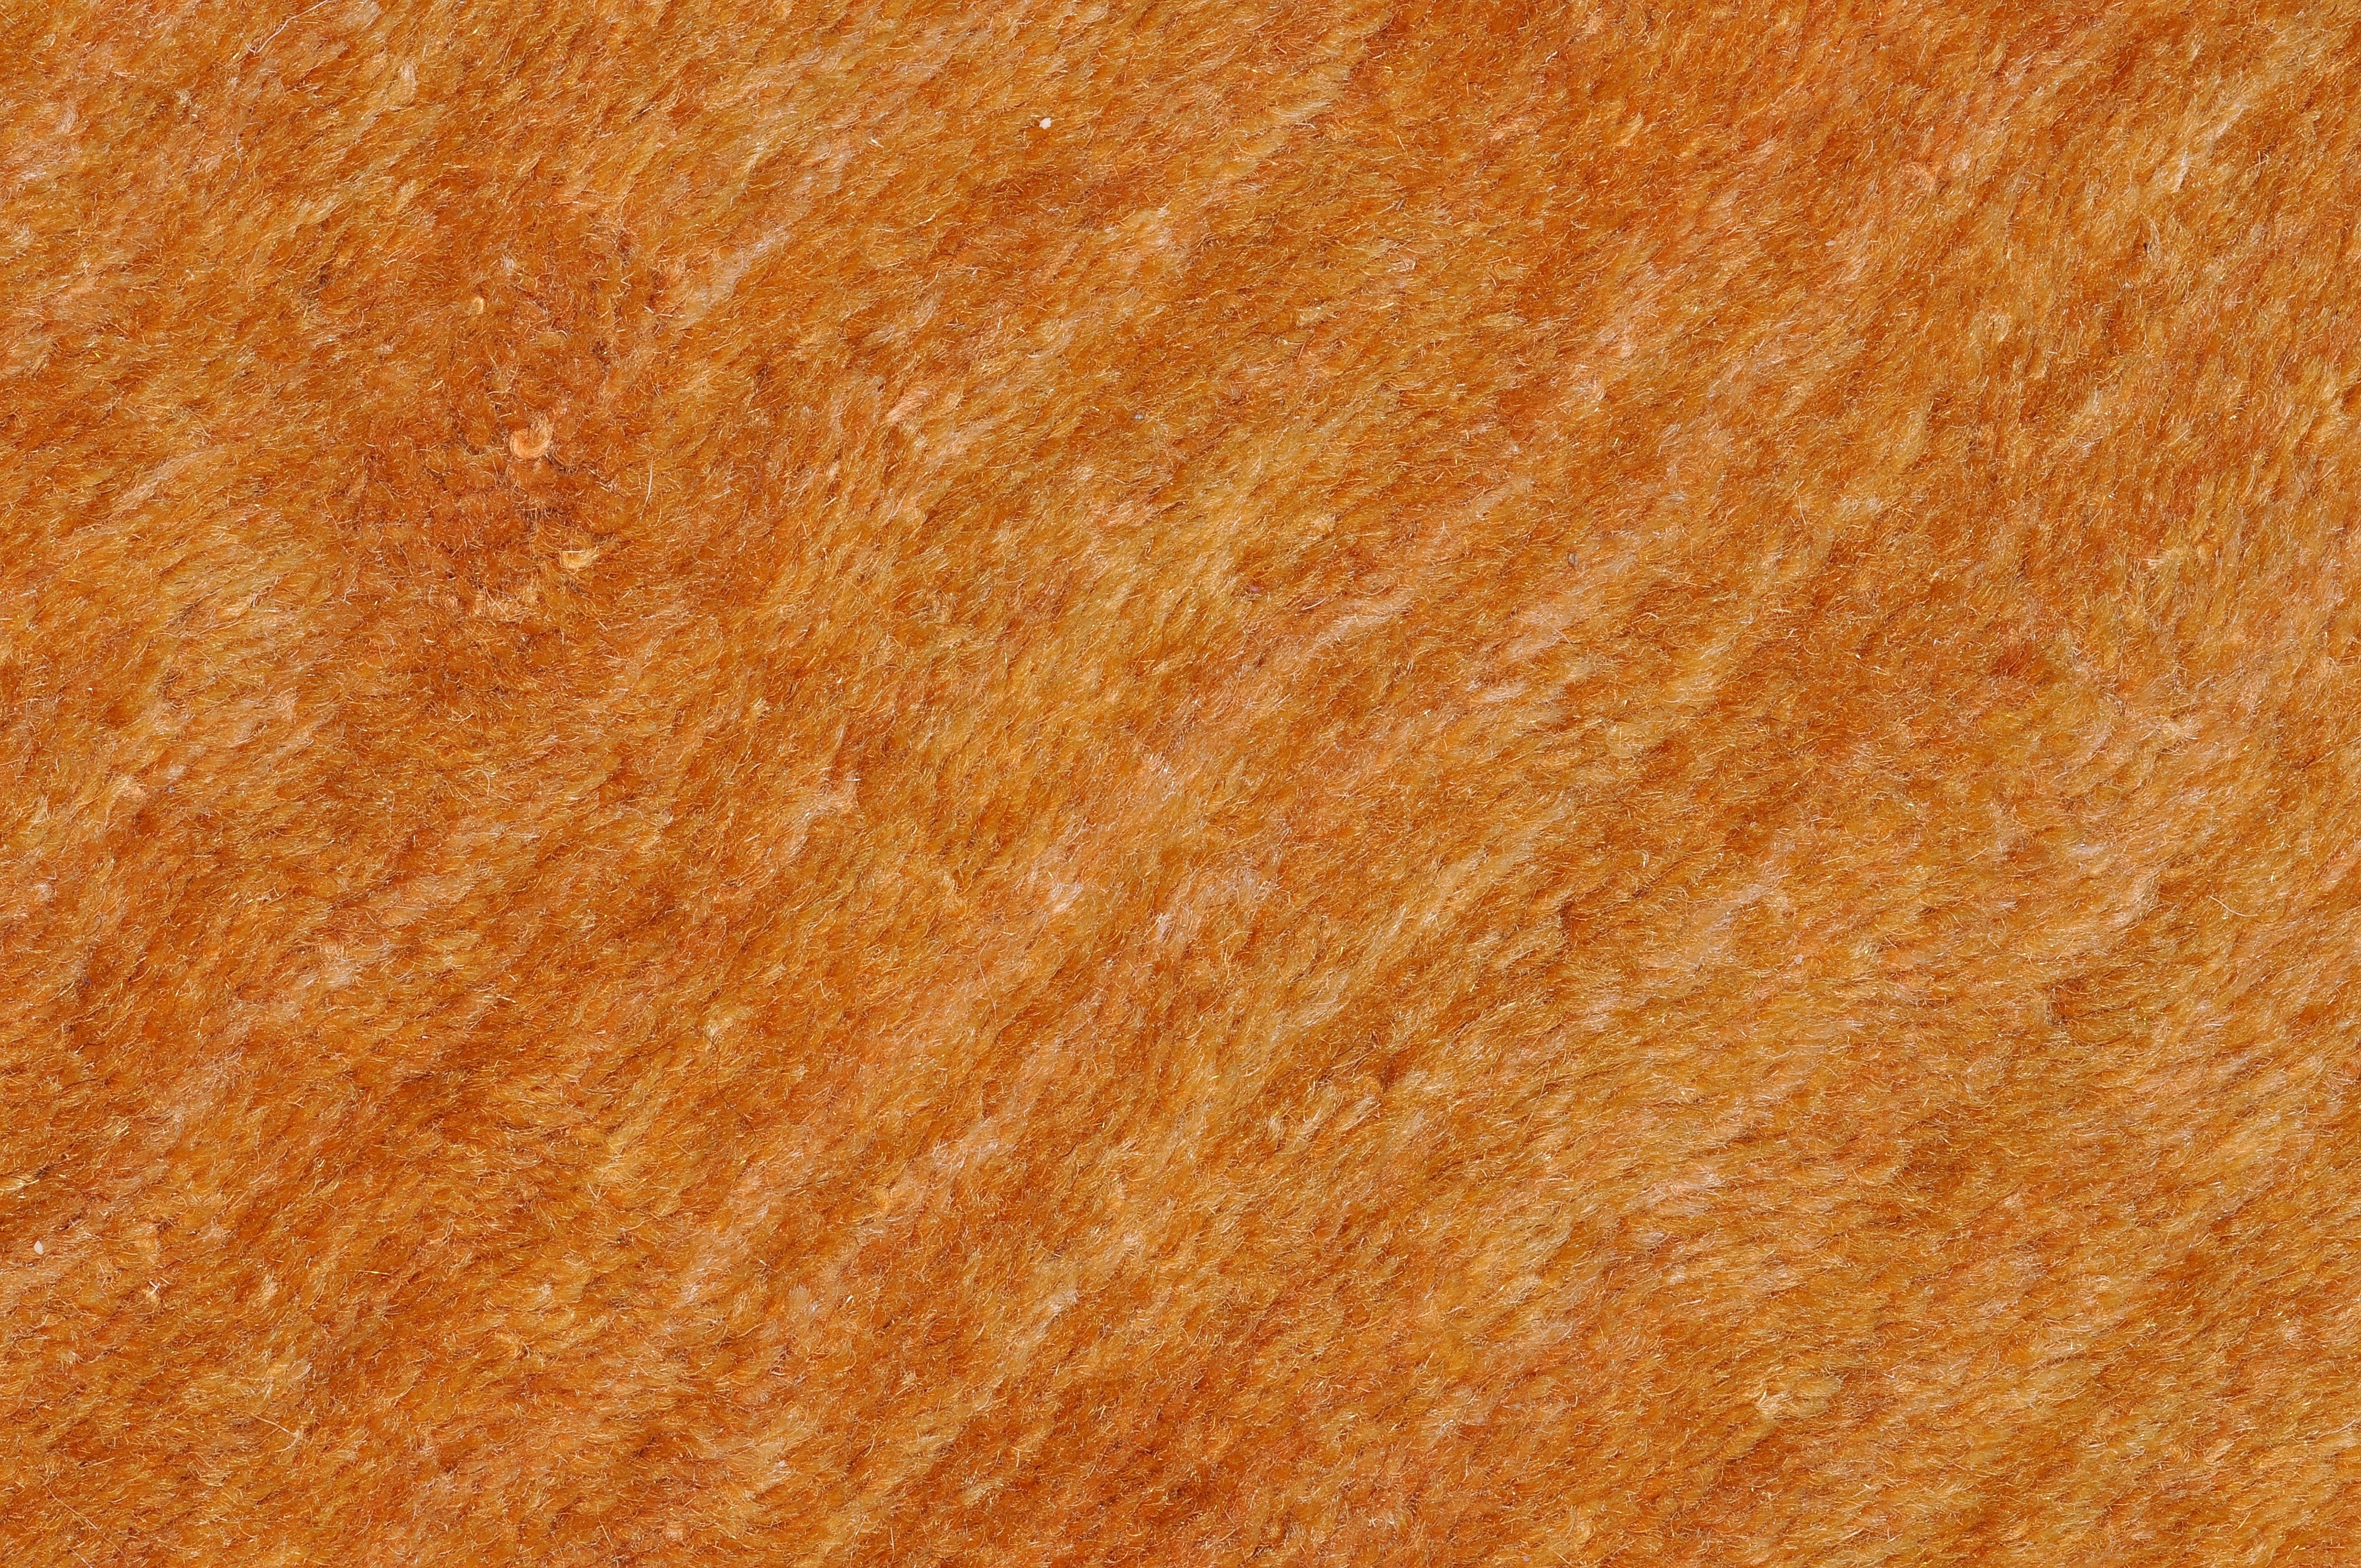
wood, texture, leaf, floor, brown, wool, material, textile, hardwood, carpet, fibers, flooring, wood flooring, grass family, laminate flooring